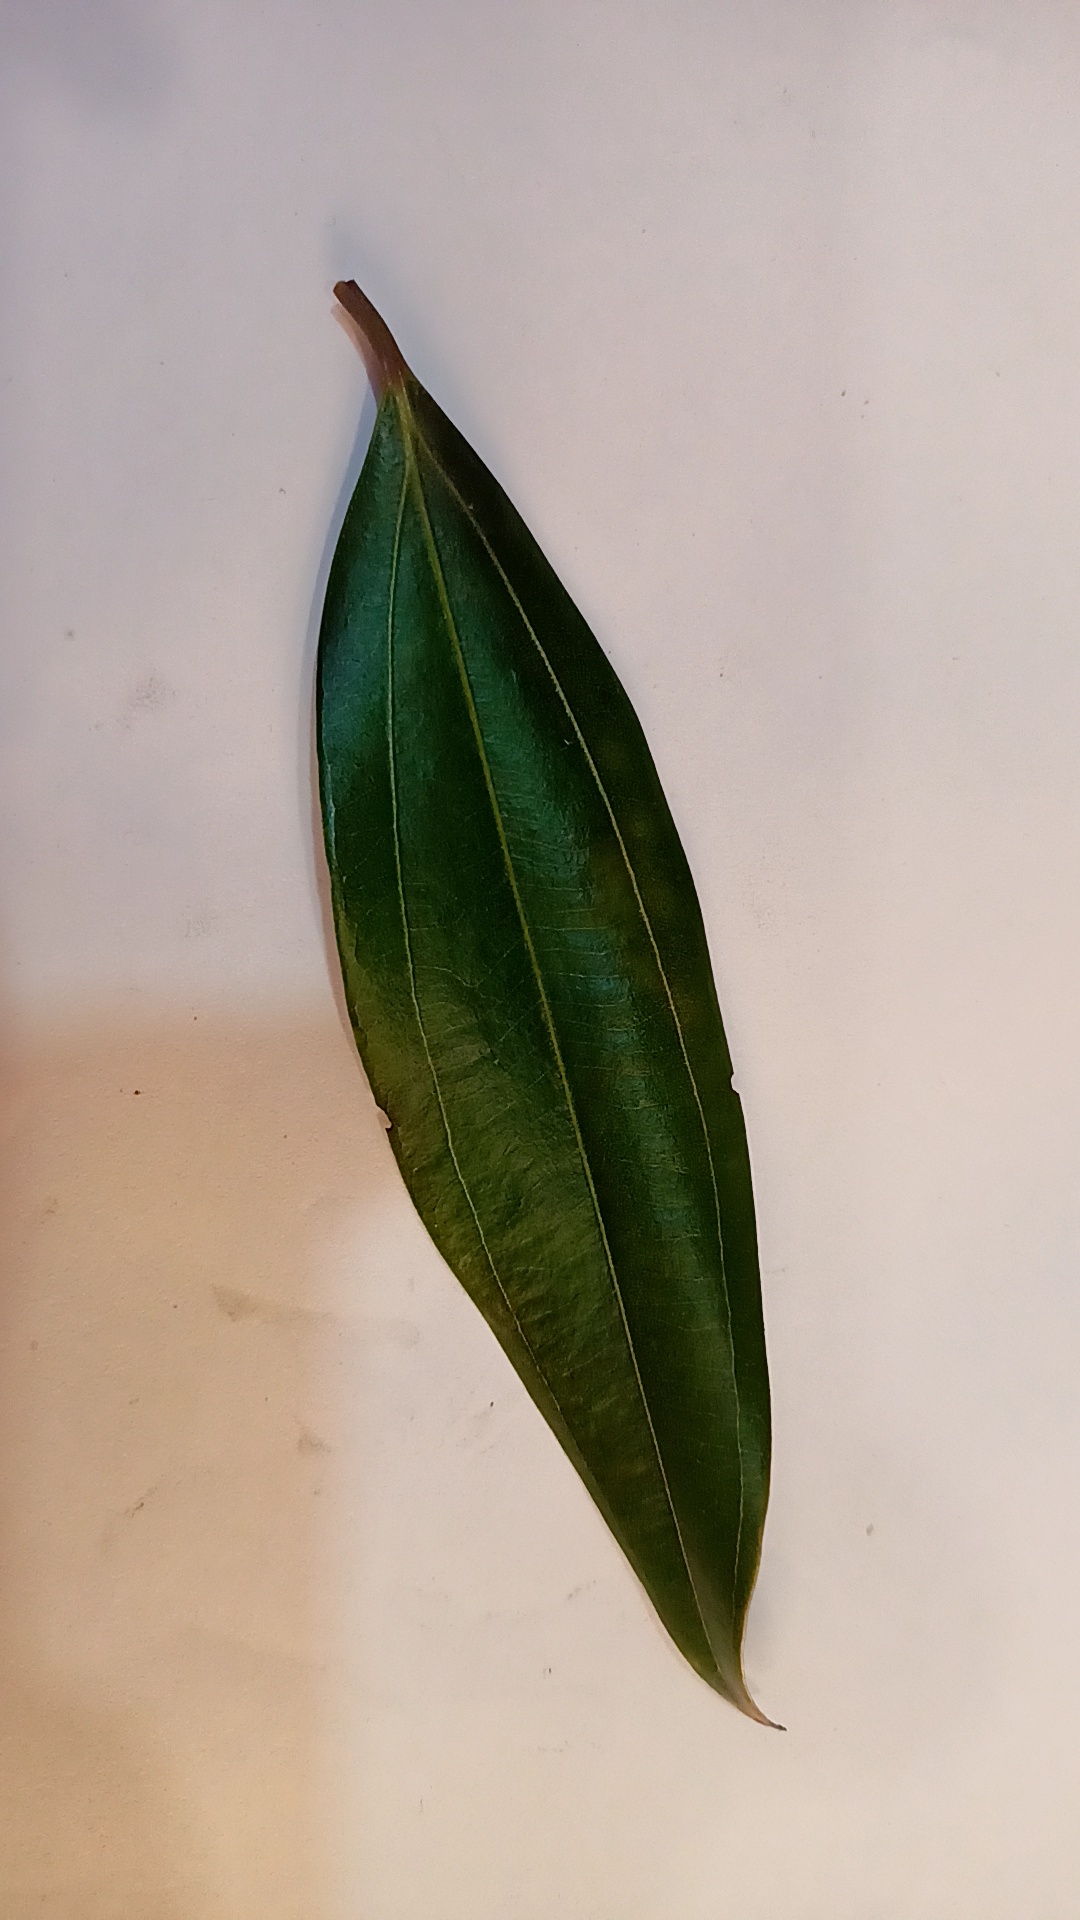
Label: Healthy